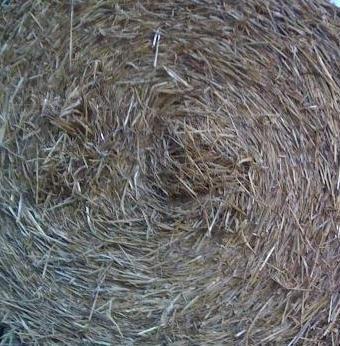
Texture: fibrous